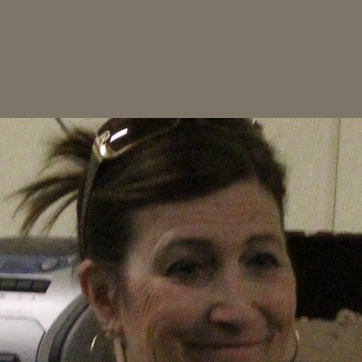
Material: hair